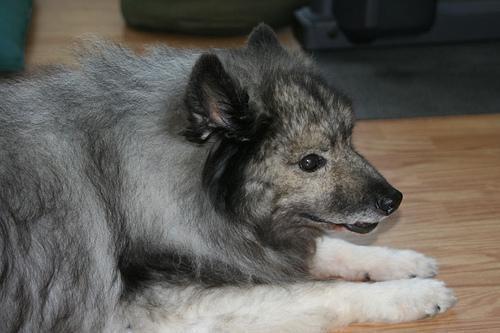
keeshond